Marvel Classics Comics

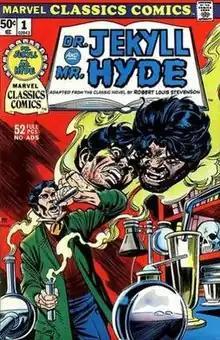
Cover, issue #1 ("Dr. Jekyll and Mr. Hyde").Art by Gil Kane and Dan Adkins.

Marvel Classics Comics was an American comics magazine which ran from 1976 until 1978. It specialized in adaptations of literary classics such as "Moby-Dick", "The Three Musketeers", and "The Iliad". It was Marvel Comics' attempt to pick up the mantle of "Classics Illustrated", which stopped publishing in 1971. Thirty-six issues of "Marvel Classics Comics" were published, 12 of them being reprints of another publisher's work.